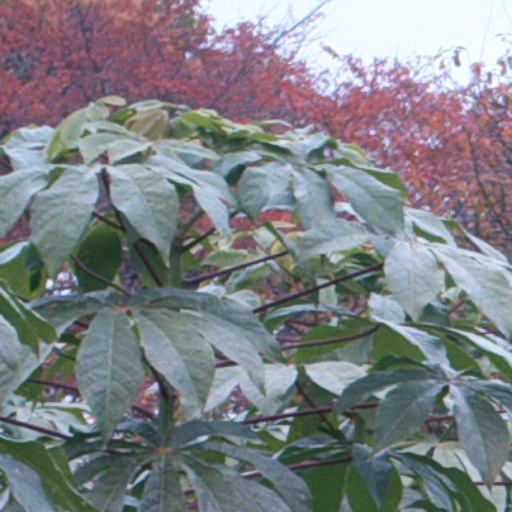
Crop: cassava